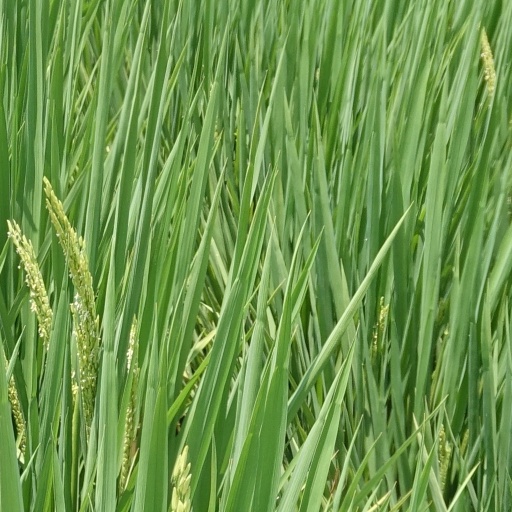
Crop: rice